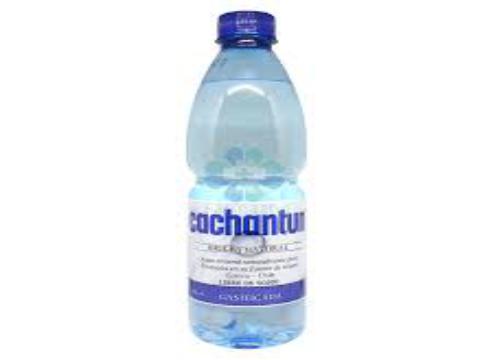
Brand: Cachantun
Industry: Food